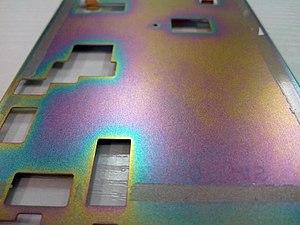
Macro de la pièce
Le bleuissage est un traitement superficiel thermochimique.